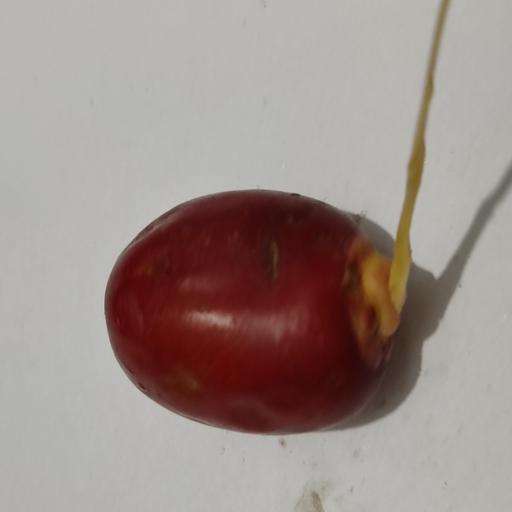
Crop type: Date Palm